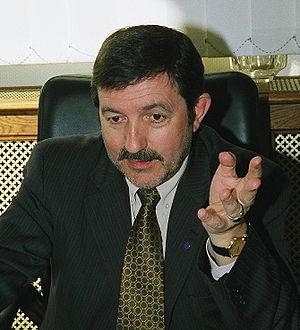
Cliché libre de droit, diffusable moyennant mention du crédit Ville de Nevers
Didier Boulaud, né le 4 septembre 1950 à Yzeure, est un homme politique français.
Cet article présente la liste des députés élus dans la Nièvre lors des différentes législatures de la Cinquième République française.